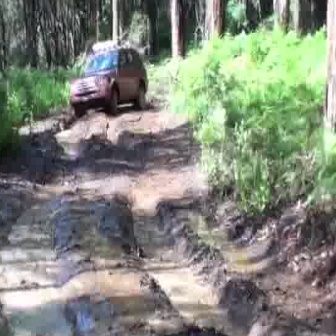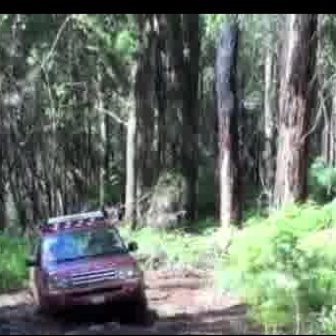
  Please identify the target specified by the bounding box [67,39,145,117] in the first image and locate it in the second image. Return the coordinates in [x_min,y_min,x_max,y_max] format.
Answer: [24,208,144,328]